Taxis of London

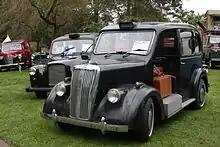
Until the late 1950s, vehicles licensed as London taxis were required to be provided with a luggage platform, open to the street, on the pavement (sidewalk) side, at the front, beside the driver,<ref name="britishblackcab/fairway_history"></ref><ref name="lvta/history"></ref><ref name="bbc/a2183483"></ref> in place of the front passenger seat found on other passenger cars (including taxis licensed for use in other British cities).

Though there has never been law requiring London's taxis to be black, they were, since the end of the Second World War, sold in a standard colour of black. This, in the 1970s gave rise within the minicab trade to the nickname 'black cab' and it has become common currency. However, before the Second World War, London's cabs were seen in a variety of colours. They are produced in a variety of colours, sometimes in advertising brand liveries (see below). Fifty golden cabs were produced for the Queen's Golden Jubilee celebrations in 2002.